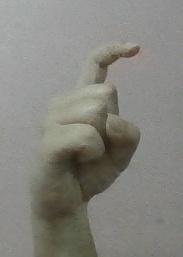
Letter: ra